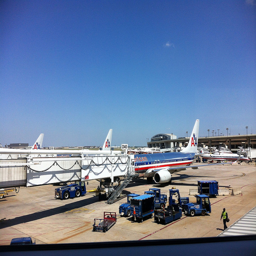
A long white walkway leads to an airplane that is parked on a tarmac as several luggage trucks are parked near the plane.
An airplane is parked at a terminal in an airport while luggage trucks unload the aircraft.
A busy runway with planes and trucks and people
There is a plane on the tarmac at an airport
A large passenger jet parked on top of an airport runway.